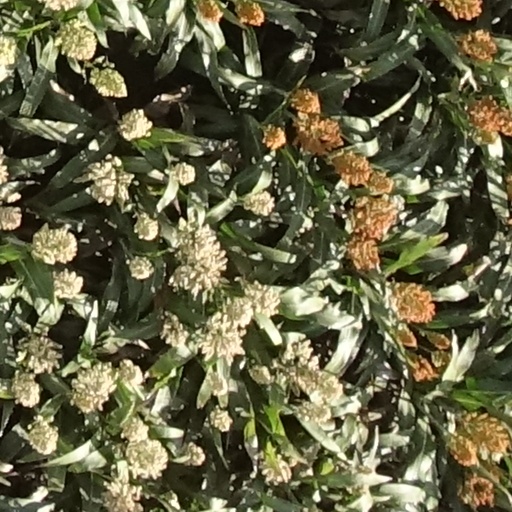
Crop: sorghum